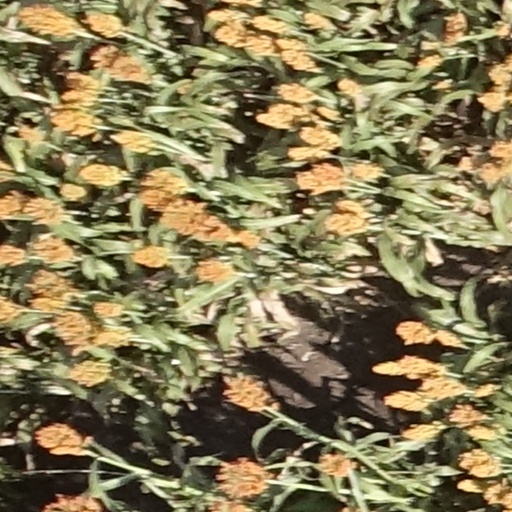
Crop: sorghum